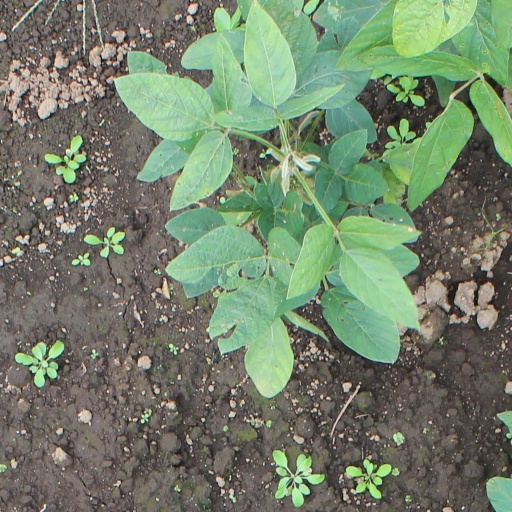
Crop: soybean